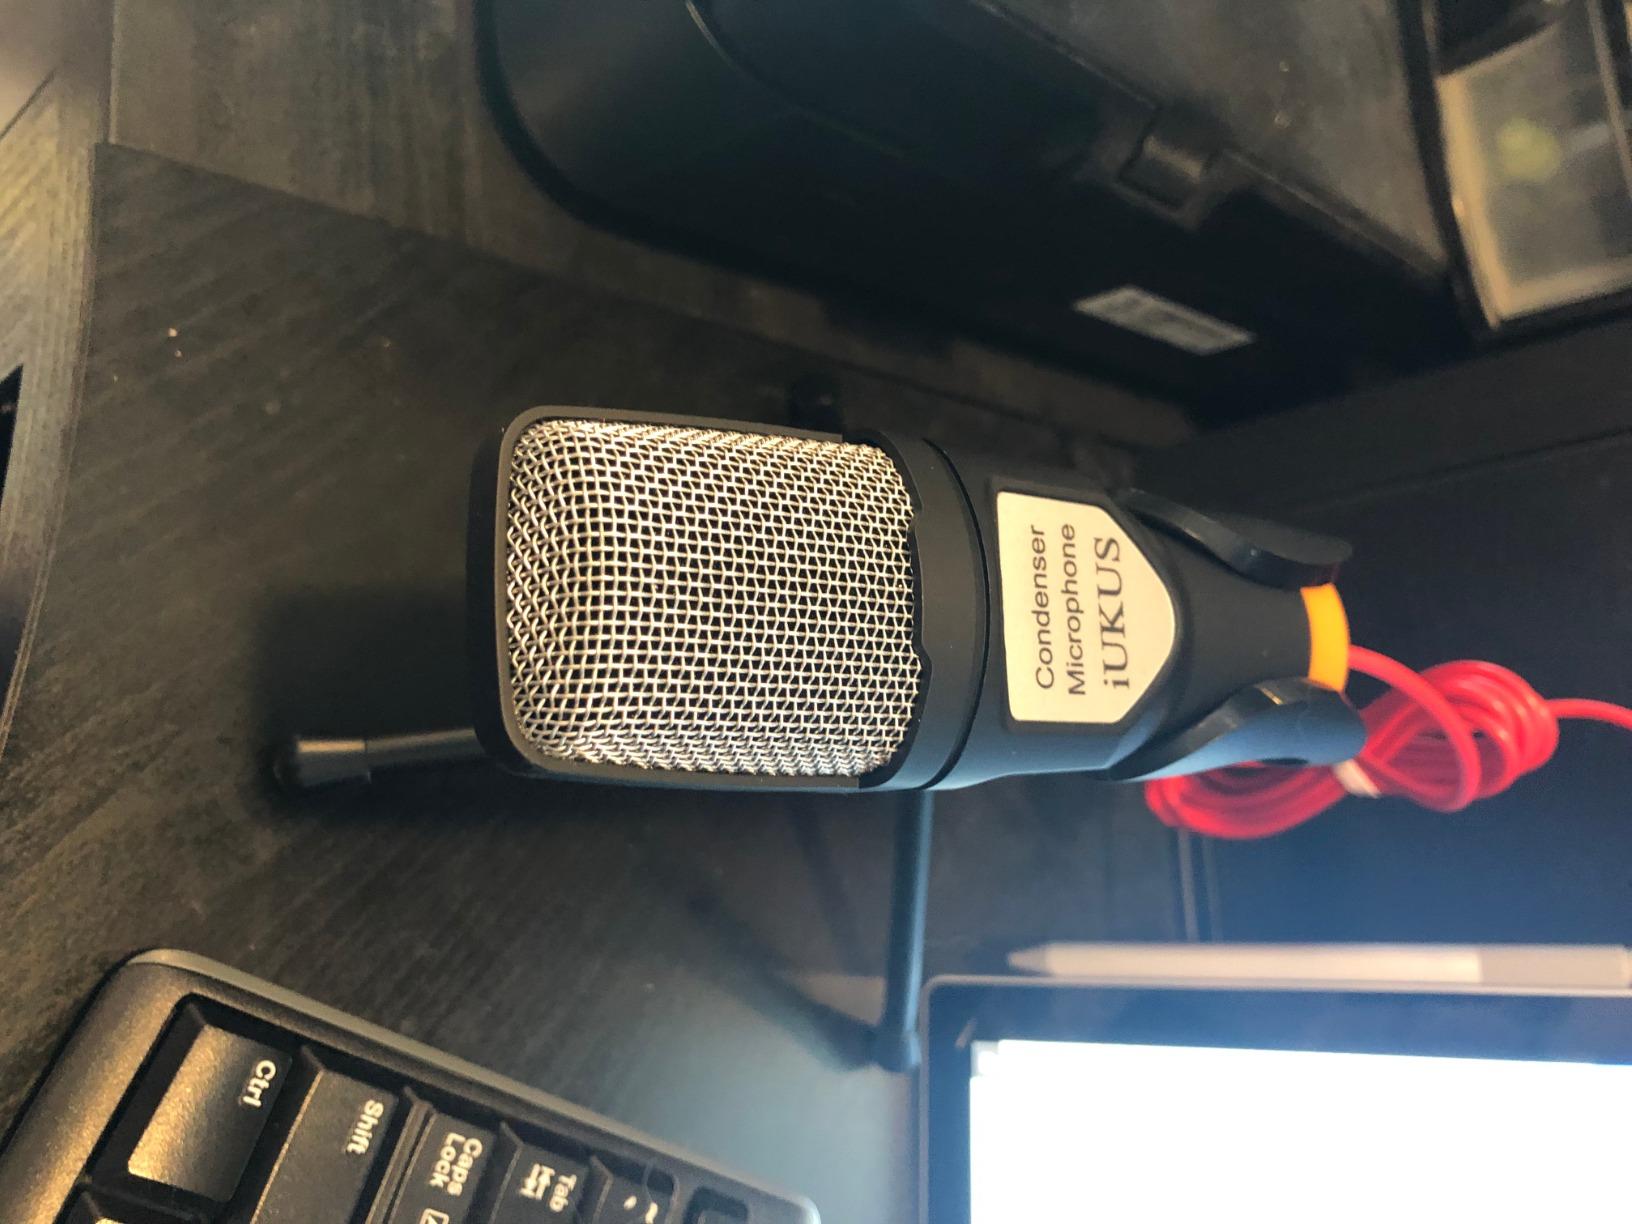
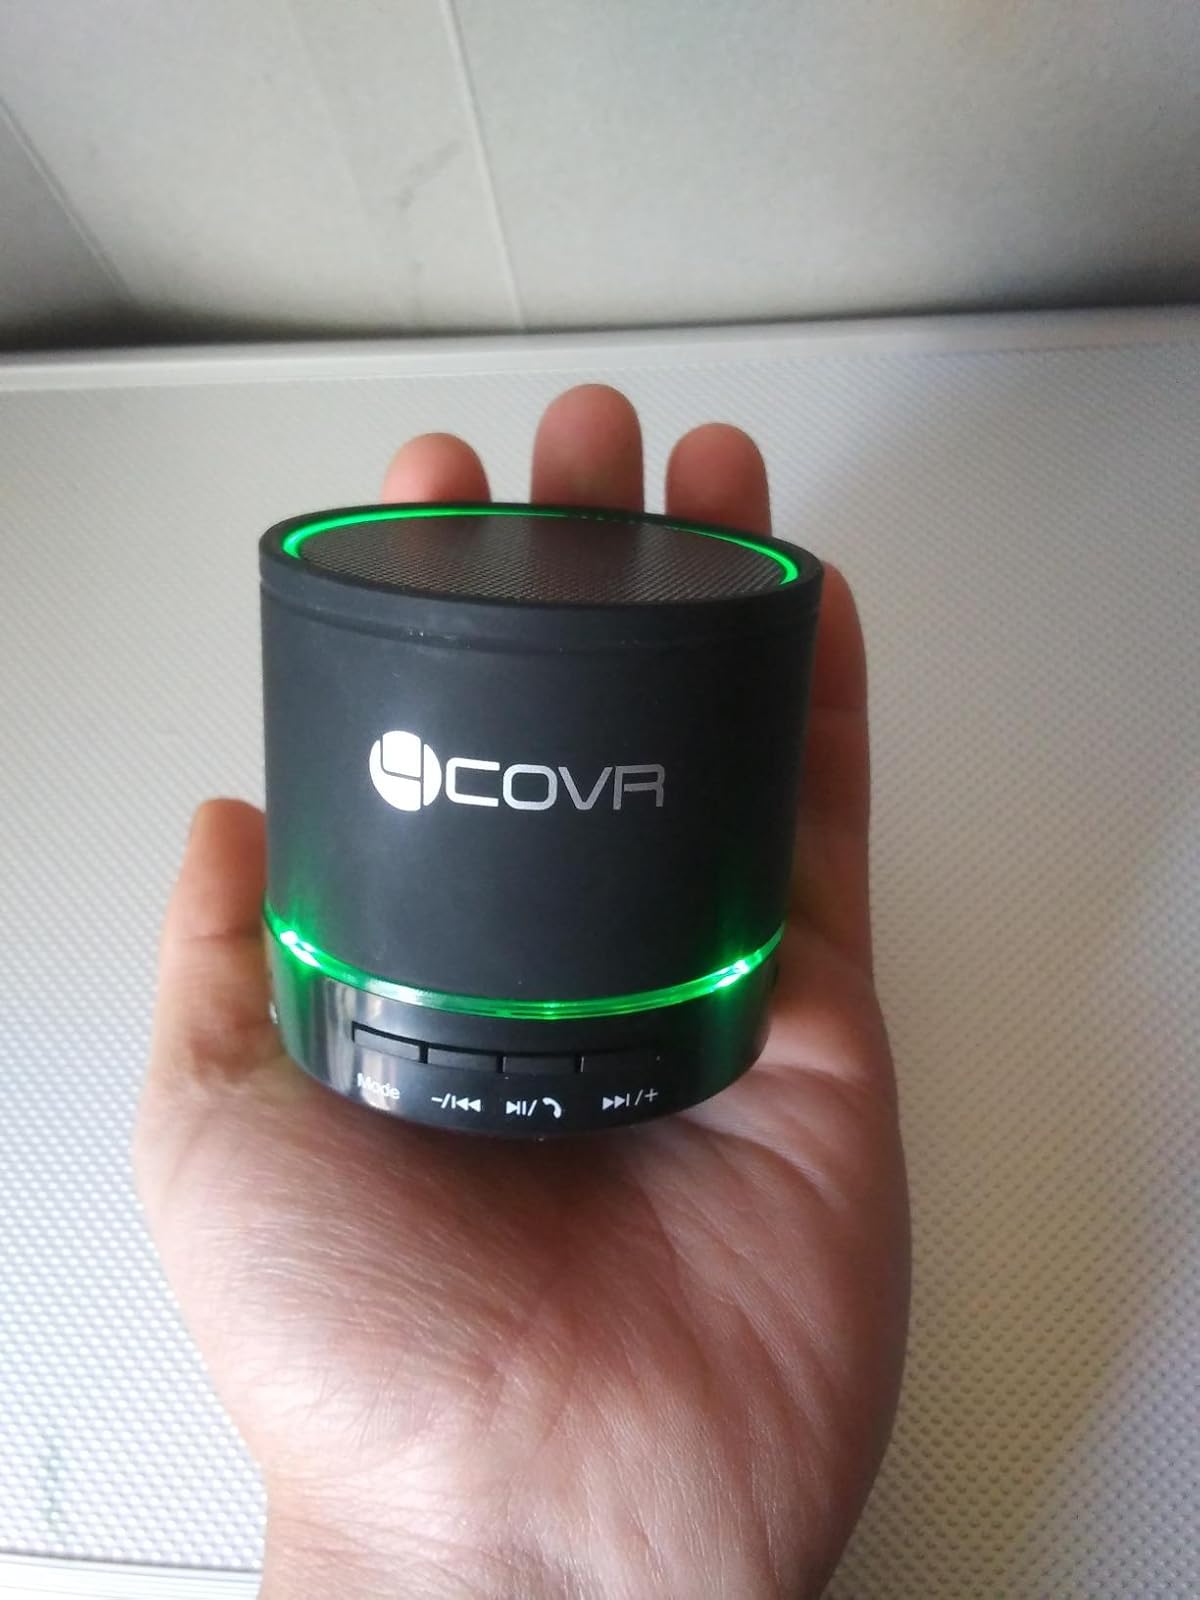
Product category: microphone
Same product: no